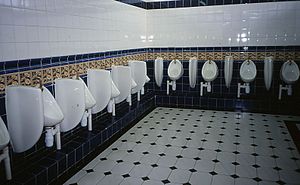
Brighton Pier
Urinalerne på herretoilettet ved forlystelsesparken
Urinalerne på herretoilettet på Palace Pier i Brighton. 24. juni 1997.
Brighton Marine Palace and Pier er et forlystelsessted på en mole vinkelret ud fra kysten i Brighton, England. Stedet var tidligere kendt som Palace Pier før det blev omdøbt til Brighton Pier i 2000 af dets ejere, Noble Organisation.